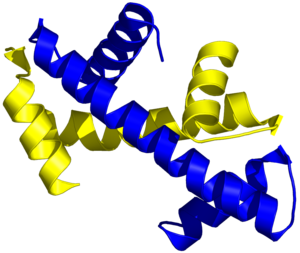
Les domaines histone-fold des histones de poulet H3 (bleu) et H4 (jaune), tels qu’ils se présentent dans la particule de cœur du nucléosome.
Les histones sont des protéines localisées dans le noyau des cellules eucaryotes et dans les archées. Elles sont les principaux constituants protéiques des chromosomes. Elles sont en effet étroitement associées à l’ADN dont elles permettent la compaction, cette action forme des structures appelées nucléosomes : l'ADN est enroulé autour des histones comme du fil autour d'une bobine. Les histones sont très riches en acides aminés basiques, dont la charge positive à pH physiologique permet une interaction forte avec les groupements phosphate de l'ADN qui portent des charges négatives.